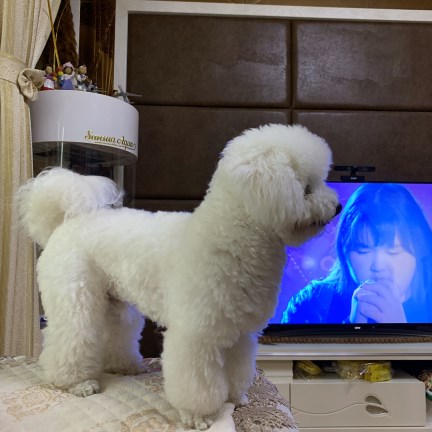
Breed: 3083-n000117-Bichon_Frise